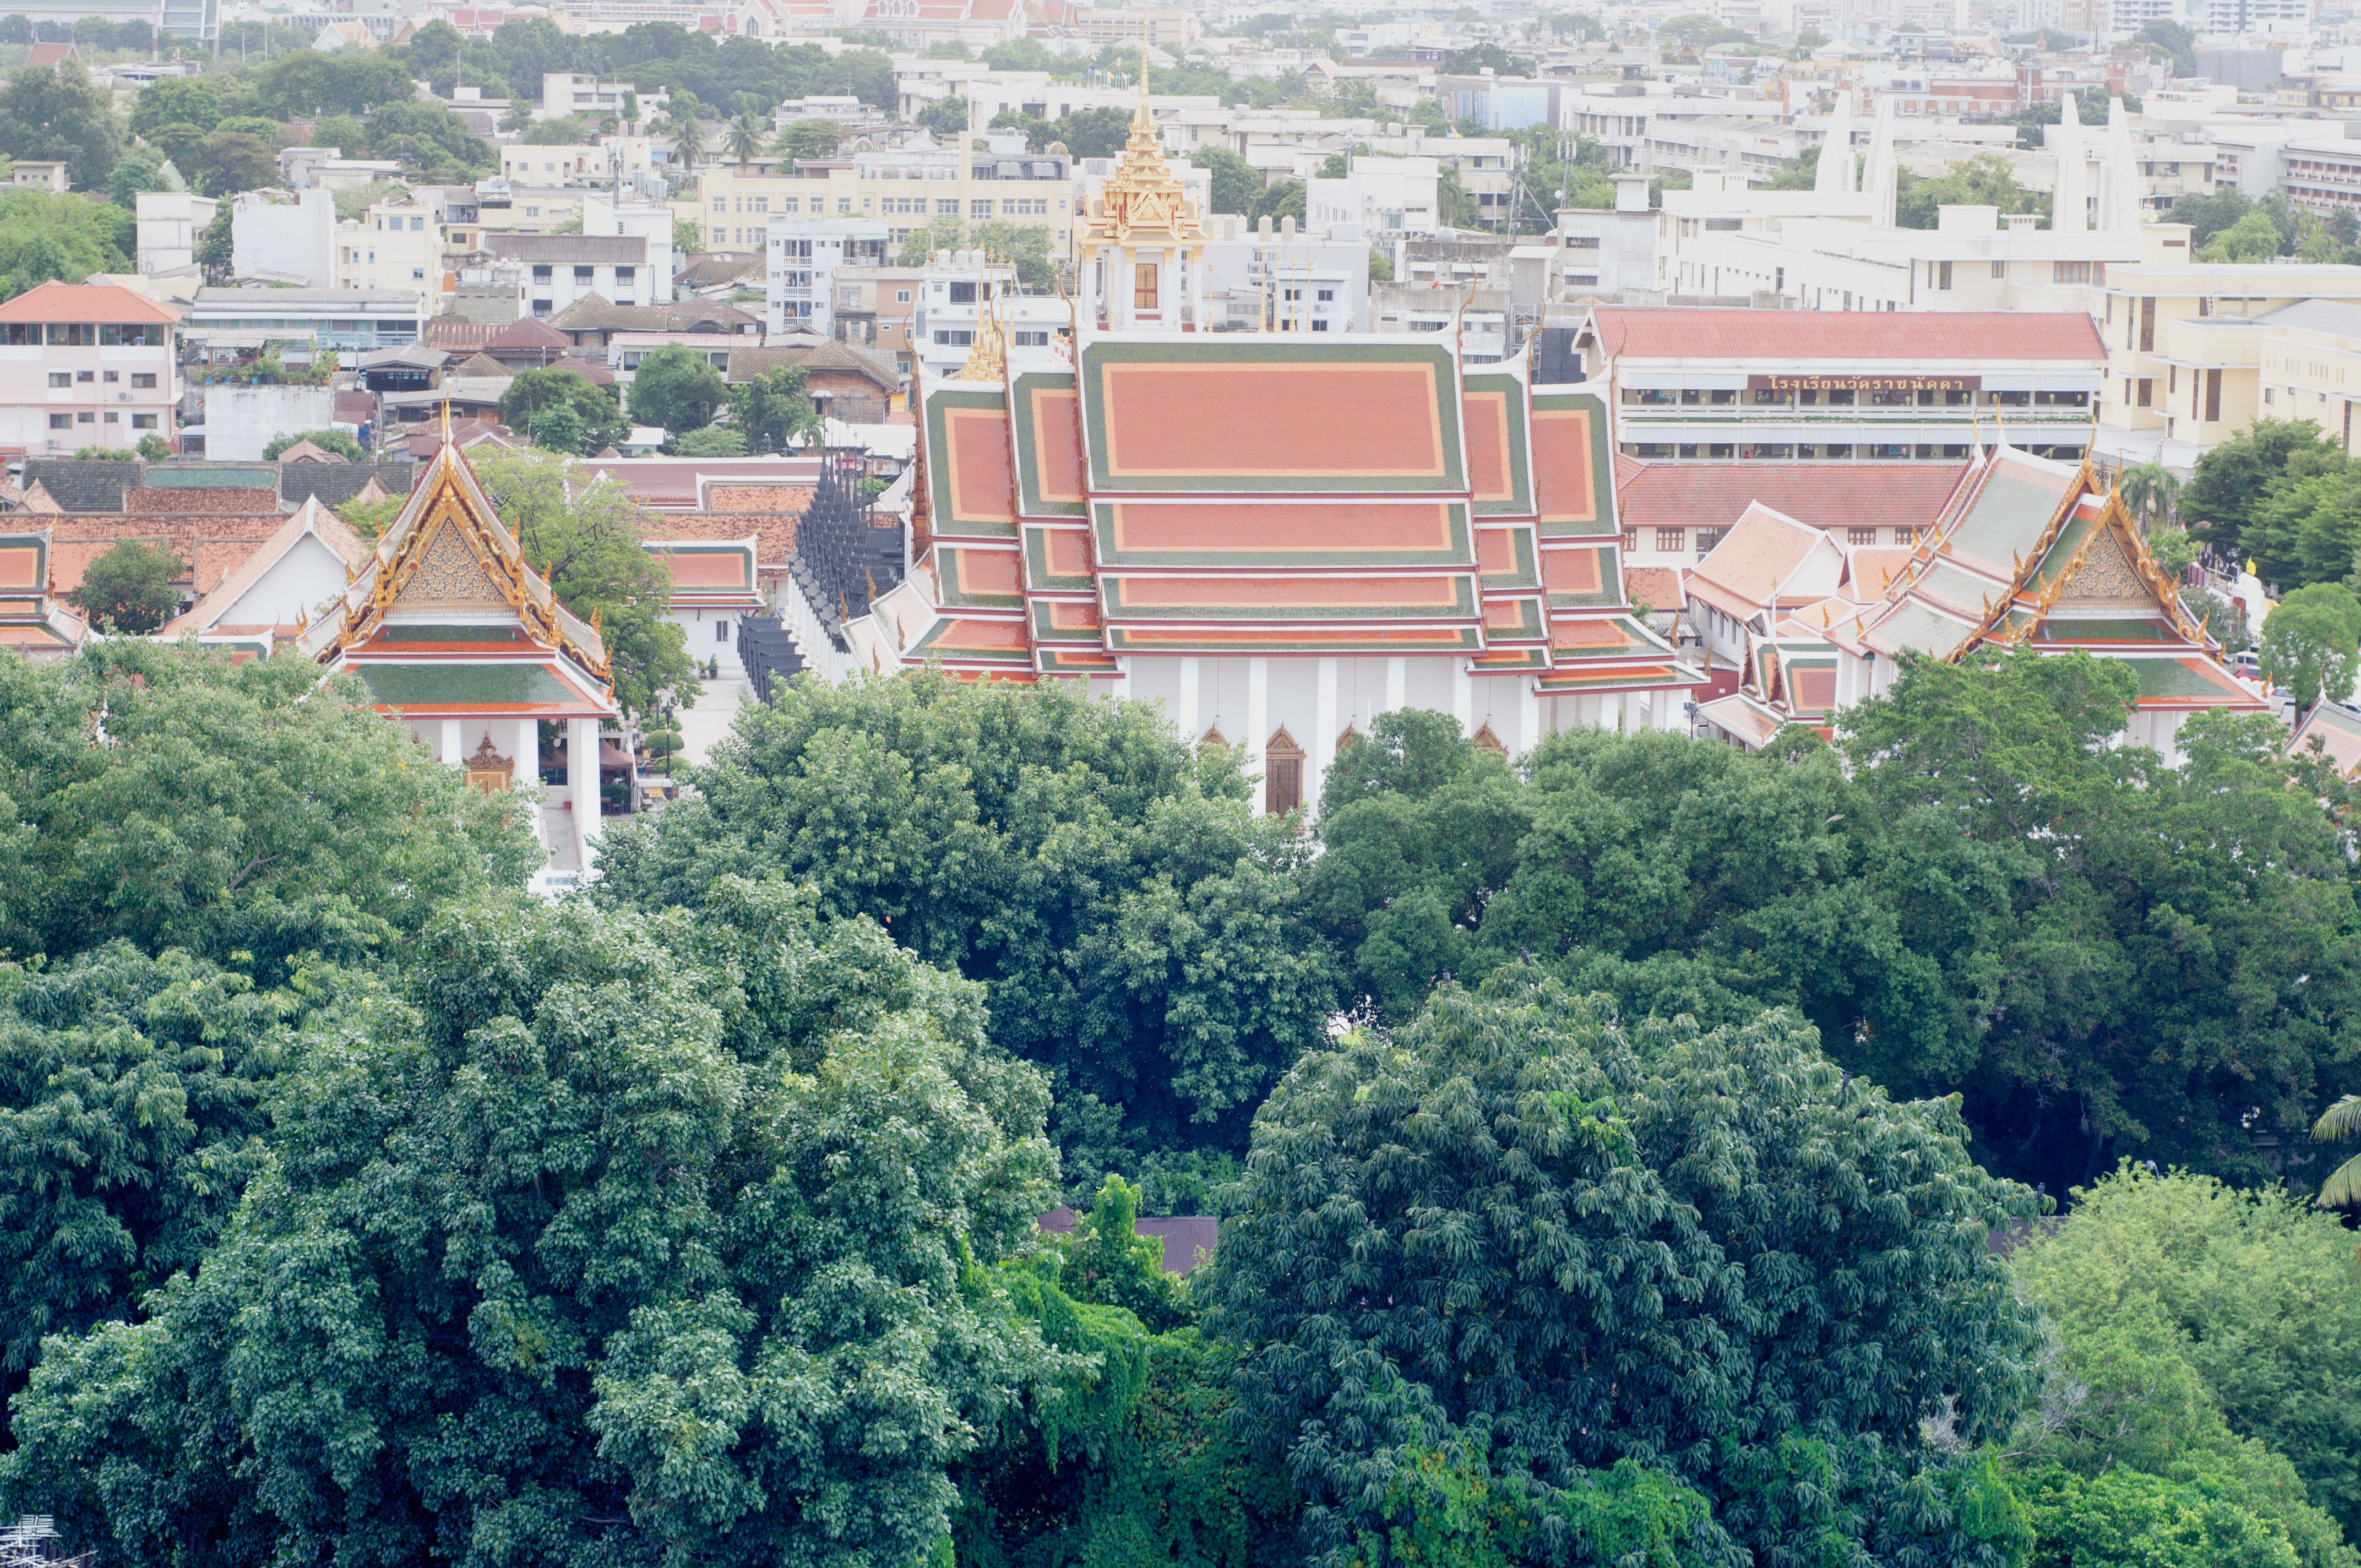
tree, skyline, flower, city, river, cityscape, ecosystem, bird's eye view, aerial photography, residential area, human settlement